Architecture of Qatar

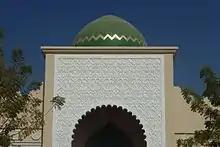
The green dome of Dukhan Masjid, also known as Khotba Mosque

Qatari houses, the smallest urban units, are centered around courtyards, which serve as venues for family functions. These courtyards provide ventilation, sunlight, and a private space for domestic activities and social interactions. The number of courtyards varies based on family size and wealth. Surrounding the courtyard are multifunctional rooms used for sleeping, eating, and socializing, with their usage depending on the season and climatic conditions.